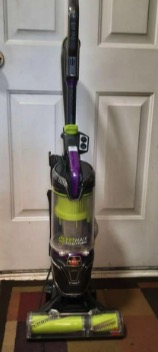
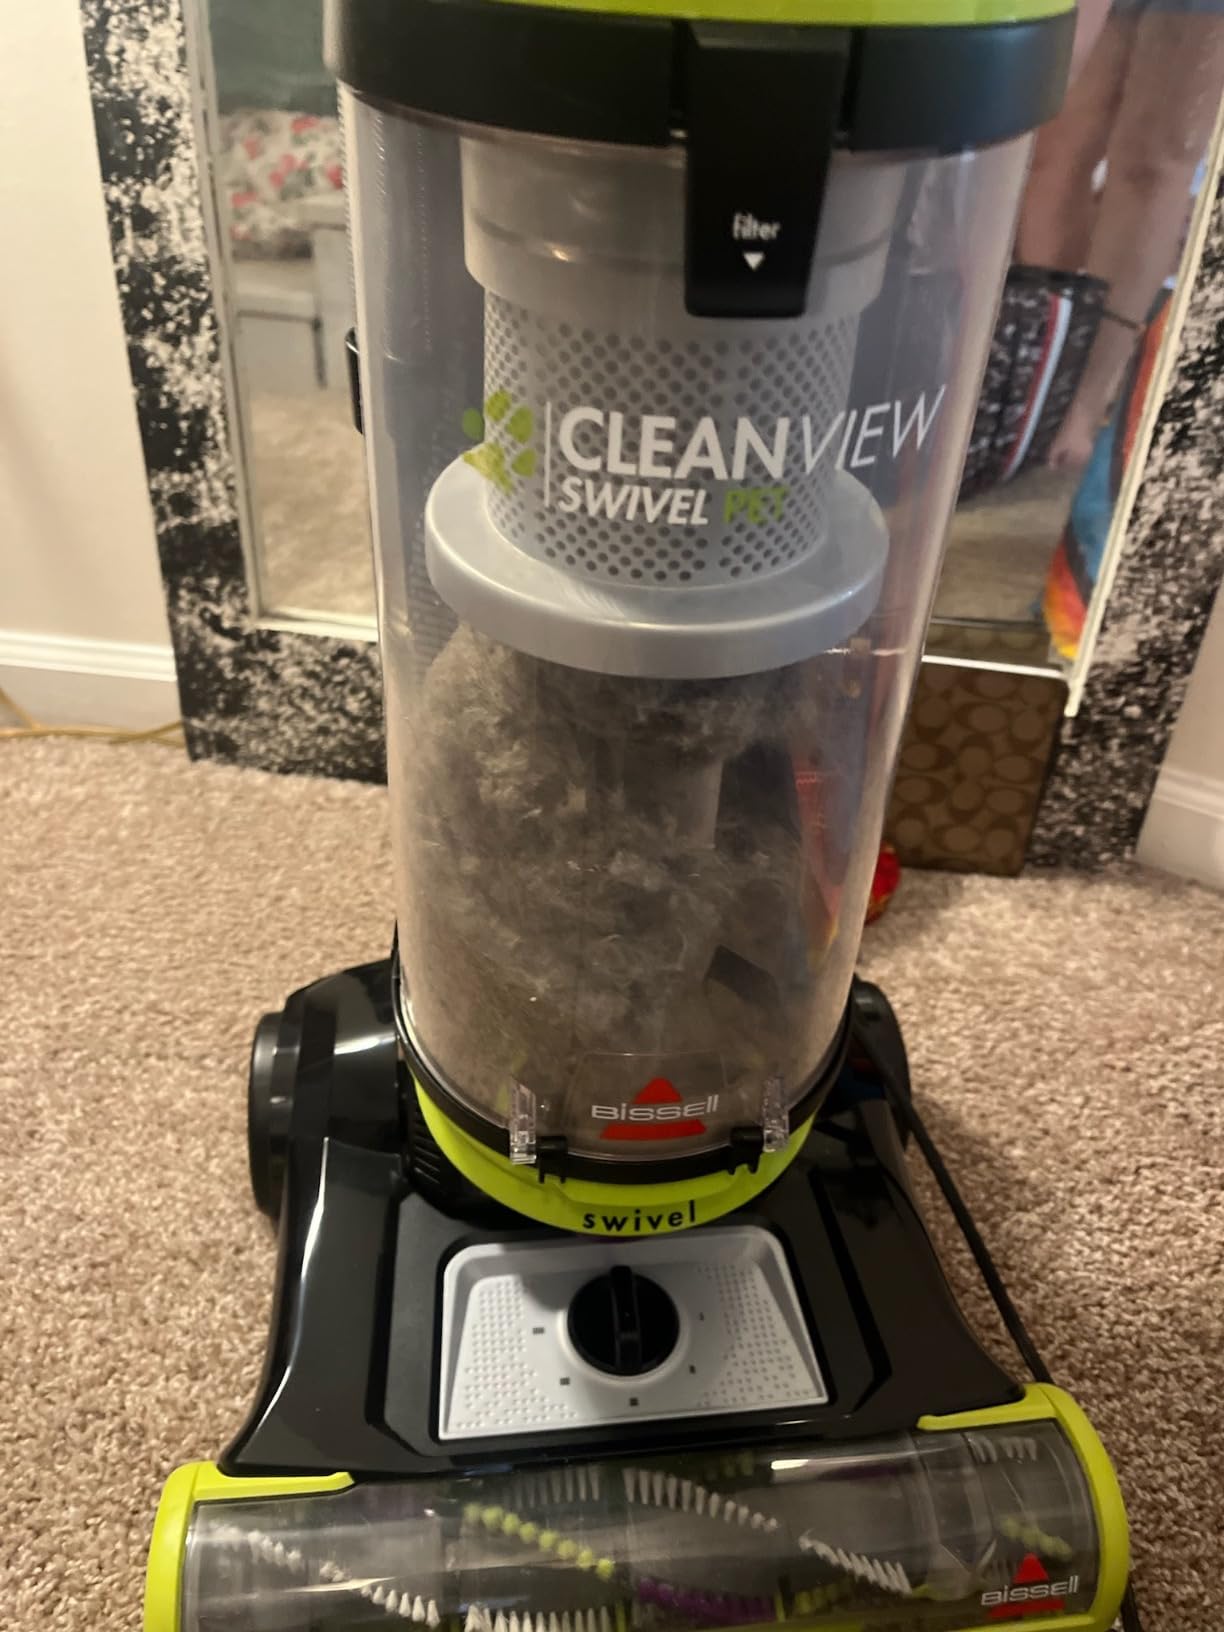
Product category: items_vacuum
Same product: no